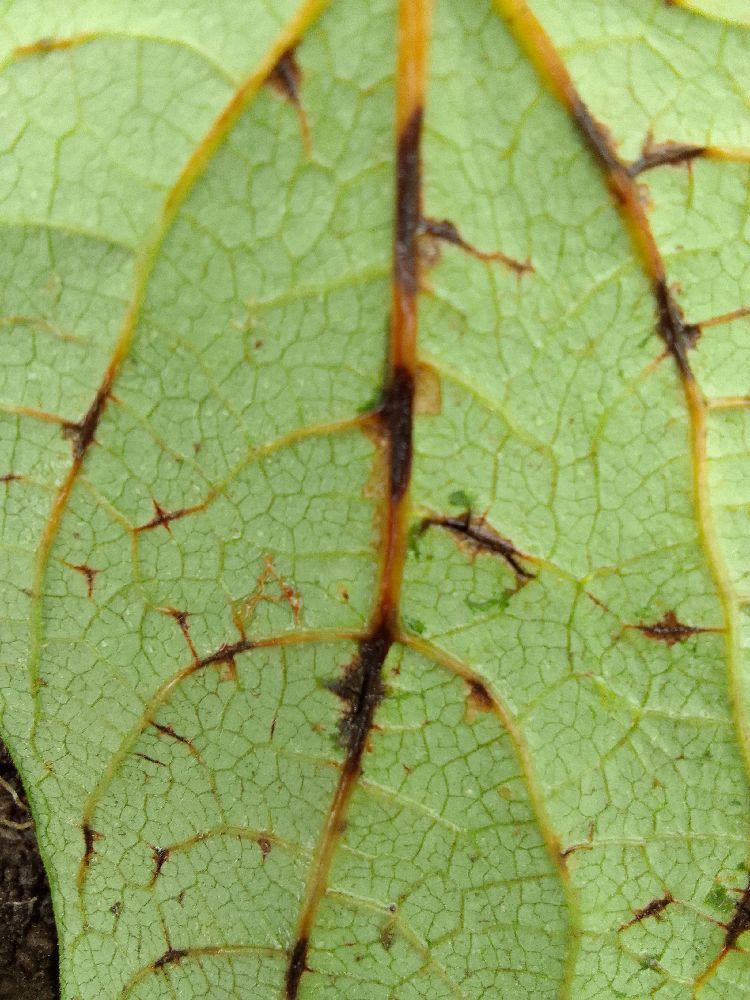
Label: anthracnose